Ponderomotive force

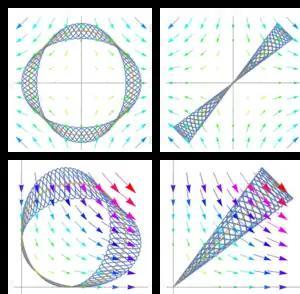
Classical motion of a trapped ion in a radiofrequency (rf) quadrupole (Paul) trap. A quadrupole electric field is displayed for reference, which oscillates at a given frequency formula_1. The blue line represents the ion path in the transversal (or radial) direction of a linear trap, while the orange line is the secular (slow) motion resulting from the ponderomotive force due to the electric field onto the ion. Micromotion is the fast oscillatory motion around the secular motion

In physics, a ponderomotive force is an nonlinear force that a charged particle experiences in an inhomogeneous oscillating electromagnetic field. It causes the particle to move towards the area of the weaker field strength, rather than oscillating around an initial point as happens in a homogeneous field. This occurs because the particle sees a greater magnitude of force during the half of the oscillation period while it is in the area with the stronger field. The net force during its period in the weaker area in the second half of the oscillation does not offset the net force of the first half, and so over a complete cycle this makes the particle accelerate towards the area of lesser force.